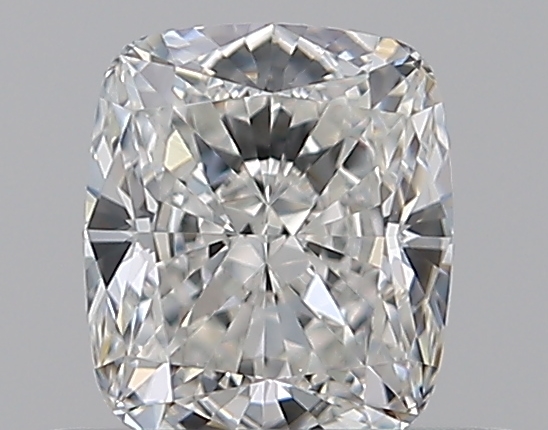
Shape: cushion
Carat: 0.53
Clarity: IF
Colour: G
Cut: EX
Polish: EX
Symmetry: EX
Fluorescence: M
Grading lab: GIA
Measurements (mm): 4.9 x 4.25 x 2.88